Nanna (Norse deity)

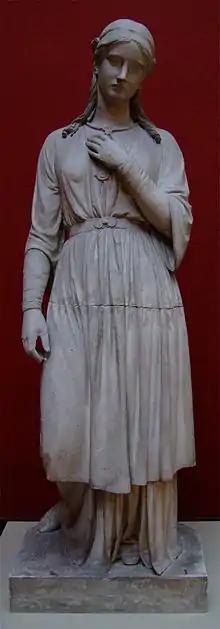
Nanna (1857) by Herman Wilhelm Bissen.

In Norse mythology, Nanna Nepsdóttir (Old Norse) or simply Nanna (Old Norse) is a goddess associated with the god Baldr. Accounts of Nanna vary greatly by source. In the "Prose Edda", written in the 13th century by Snorri Sturluson, Nanna is married to Baldr and the couple produced a son, the god Forseti.